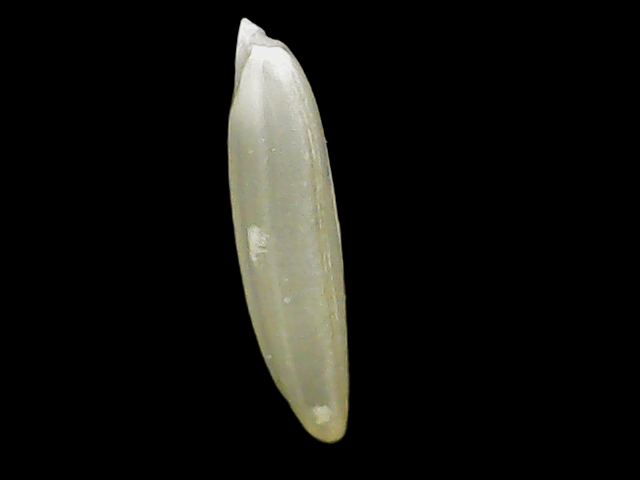
Rice variety: Binadhan25